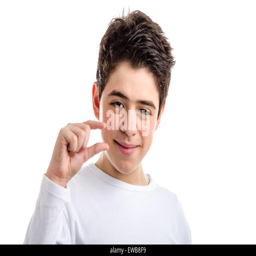
hispanic boy with acne - prone skin in a white long sleeved t - shirt making a little bit gesture